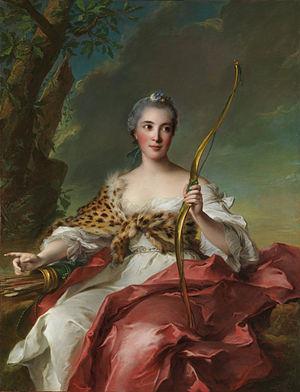
Dit auparavant à tort Princesse de Condé en Diane Русский: Прежде ошибочно называли Принцесса Конде в образе Дианы